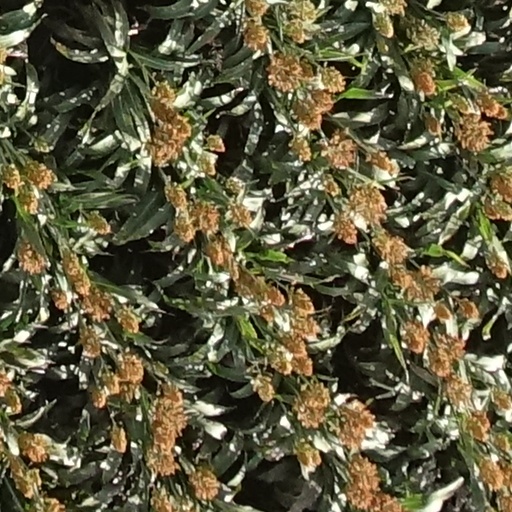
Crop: sorghum